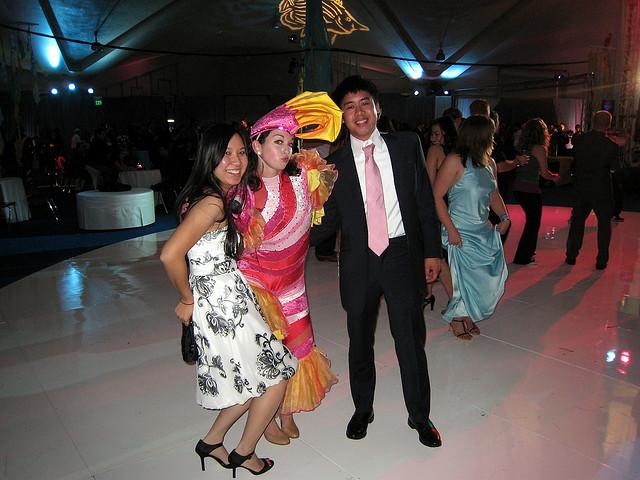
Two women in costume standing next to a man in a suit.